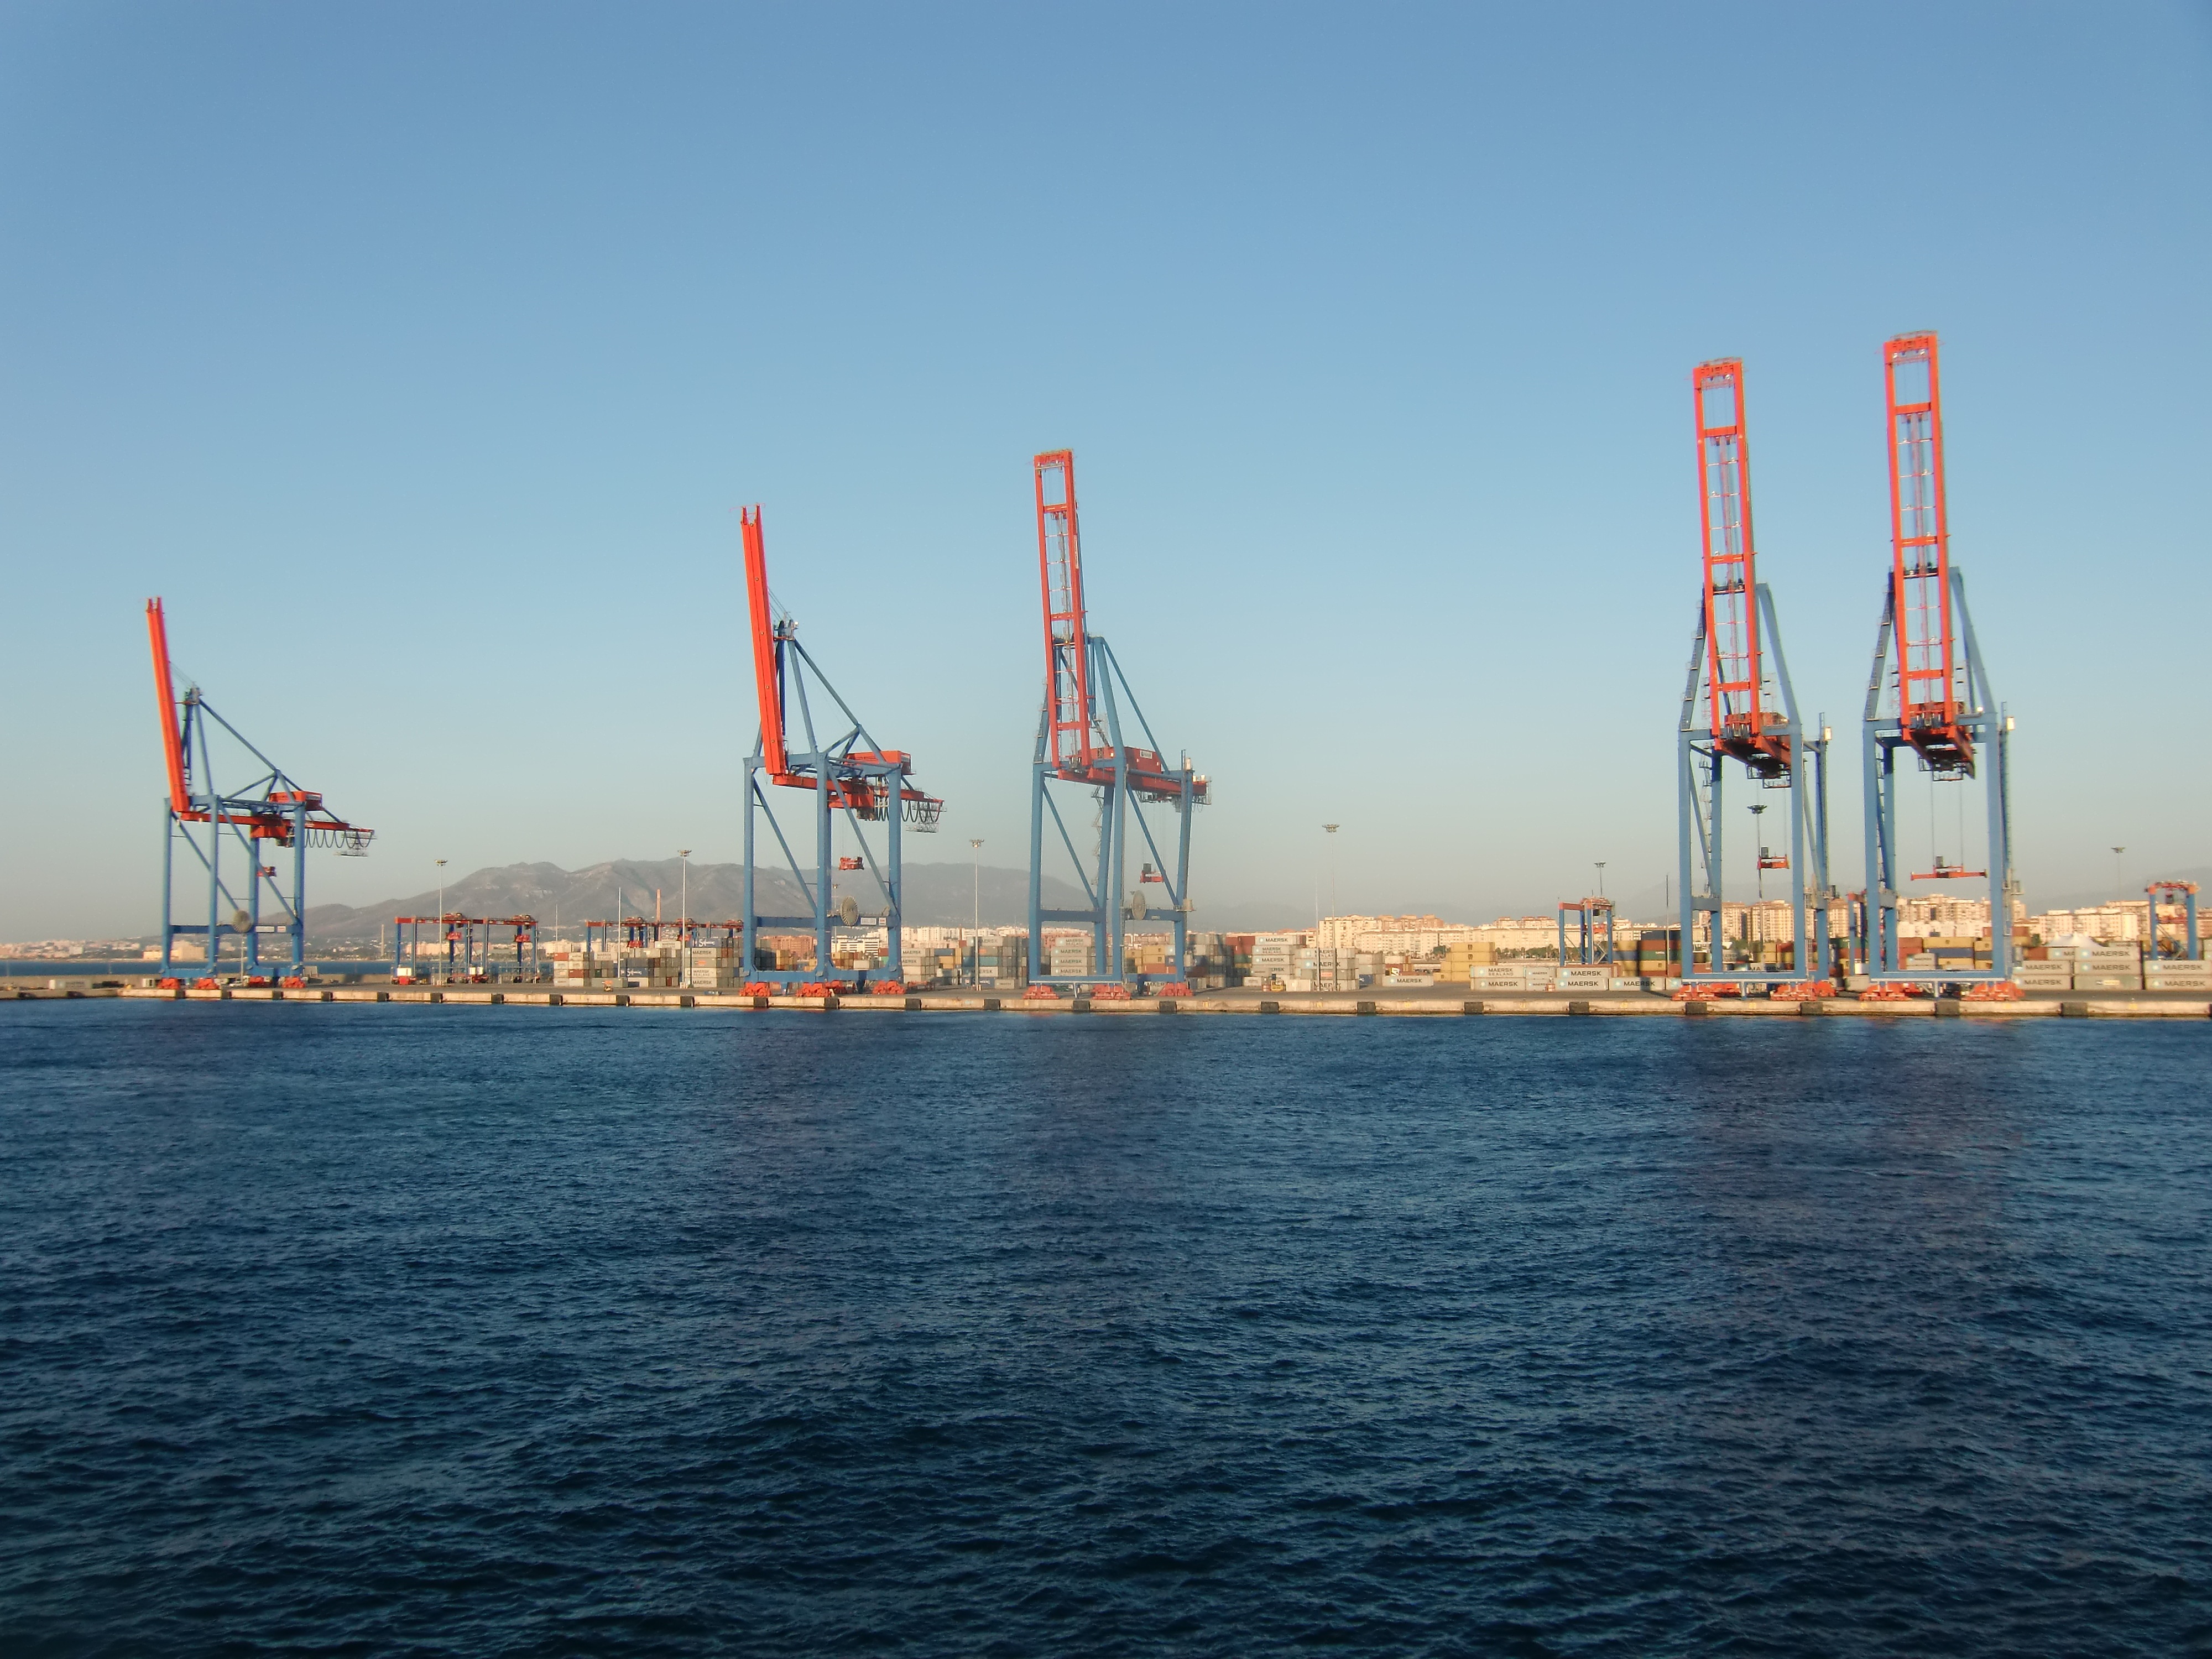
sea, ocean, wind, vehicle, mast, harbor, port, energy, spain, container, cargo, crane, petroleum, seaport, harbour cranes, freight transport, construction equipment, oil field, jackup rig, offshore drilling, crane vessel floating